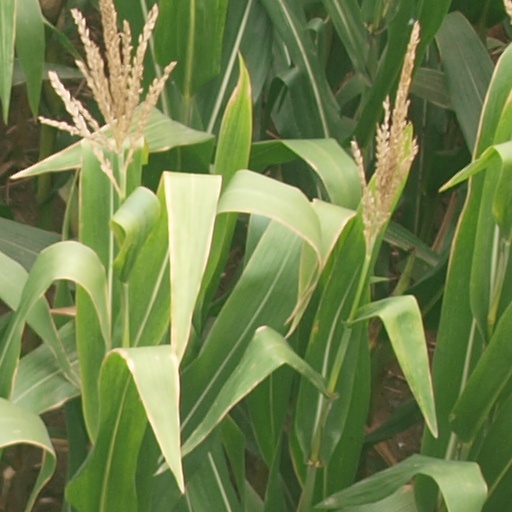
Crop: maize; corn